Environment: real
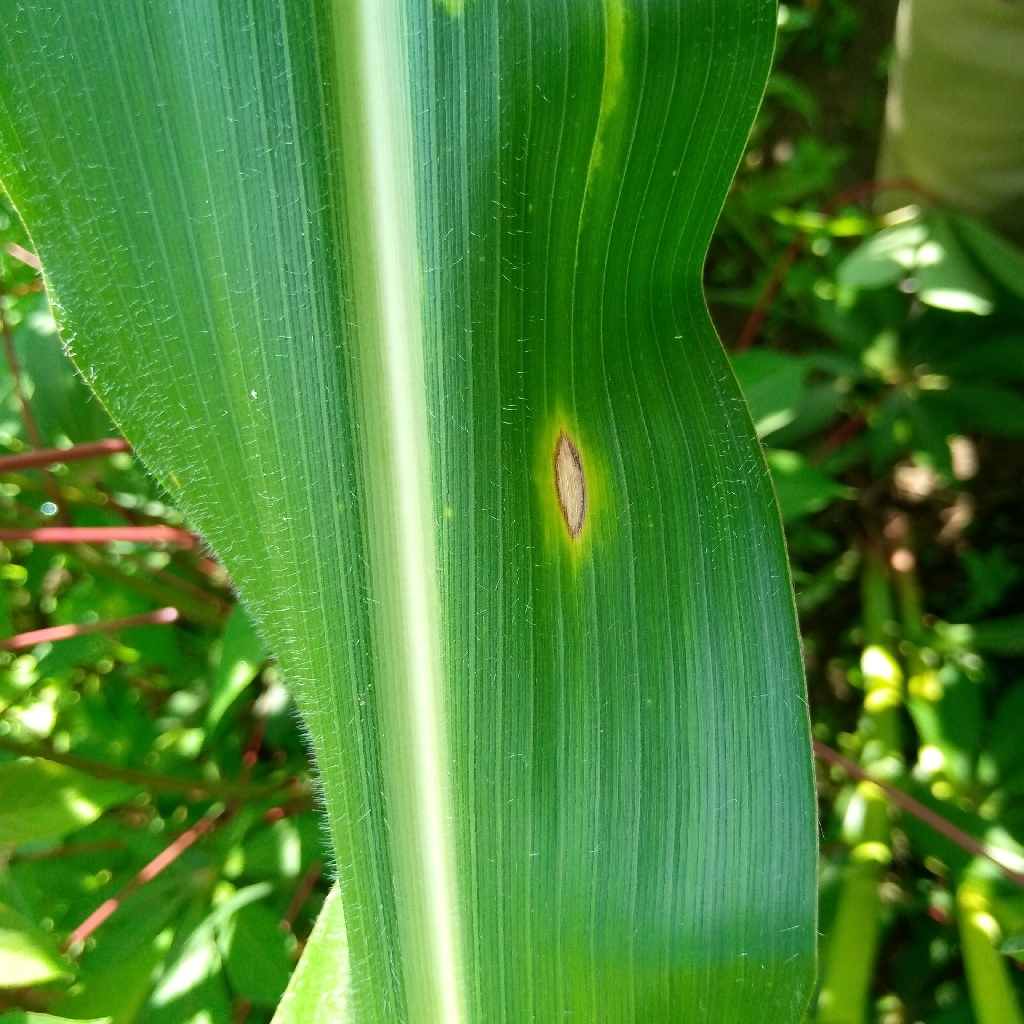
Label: northern_corn_leaf_blight